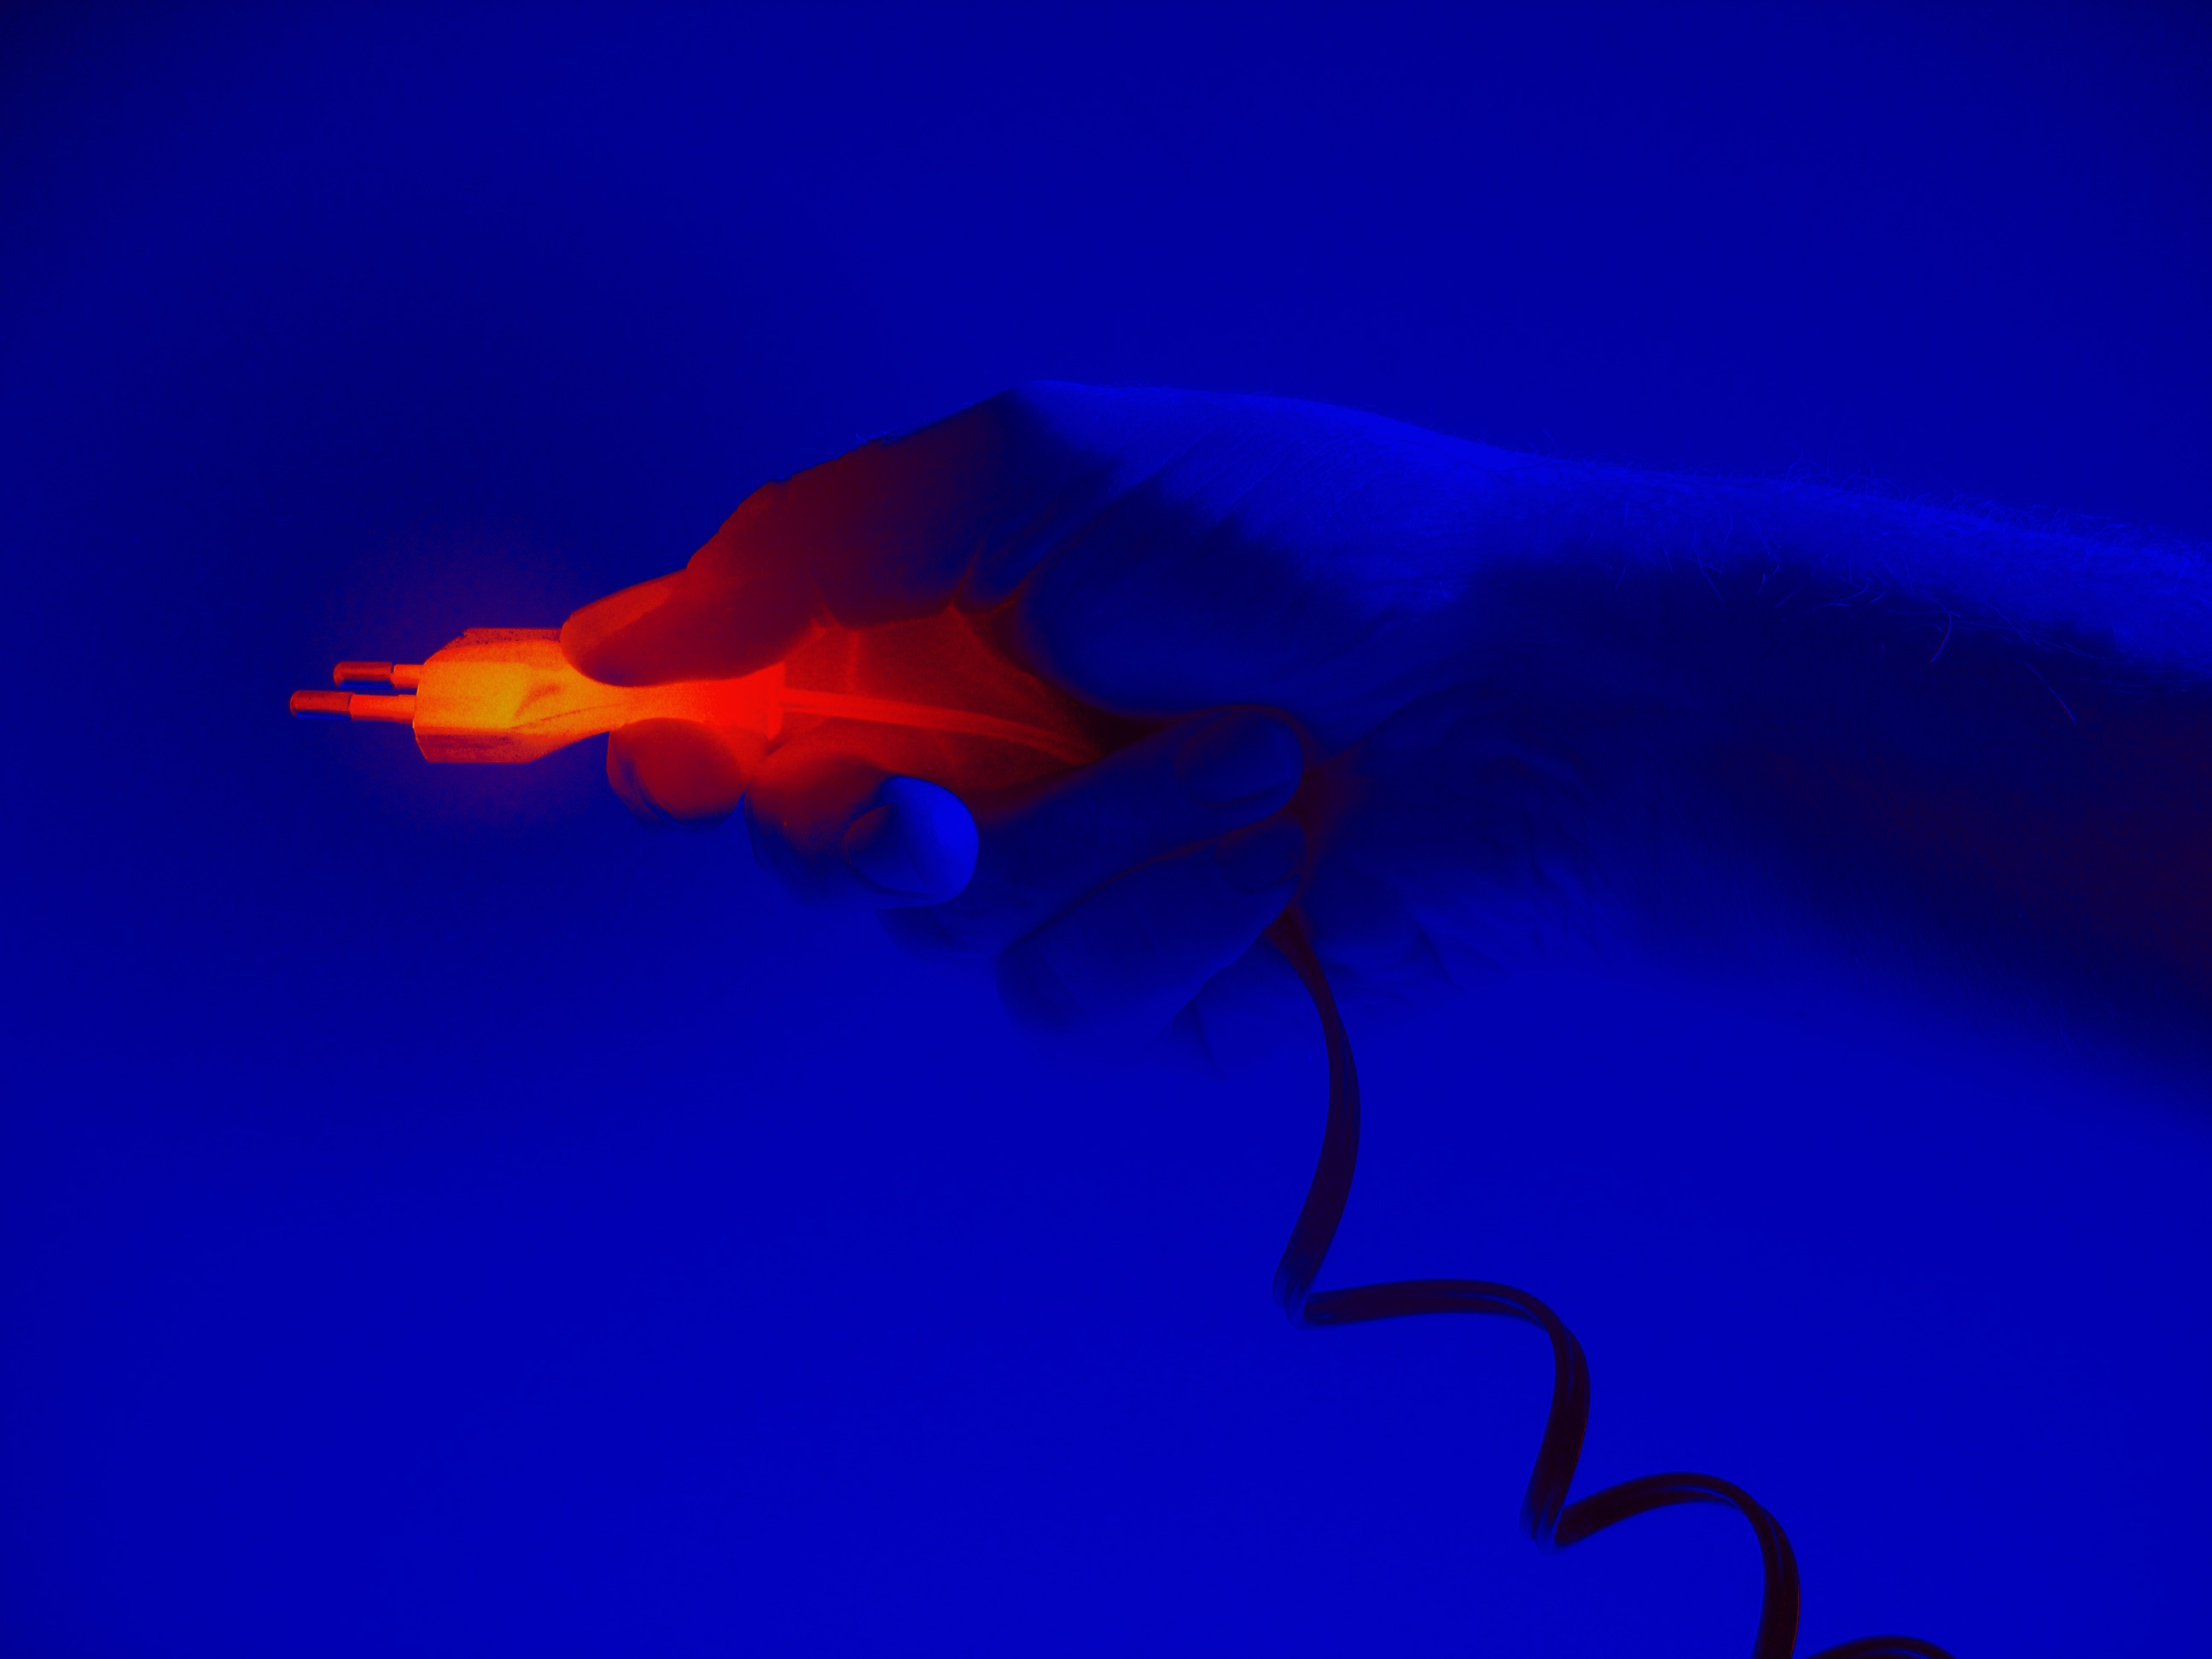
hand, wing, sky, flower, petal, cable, reflection, red, blue, energy, current, keep, plug, power cable, infra red, computer wallpaper